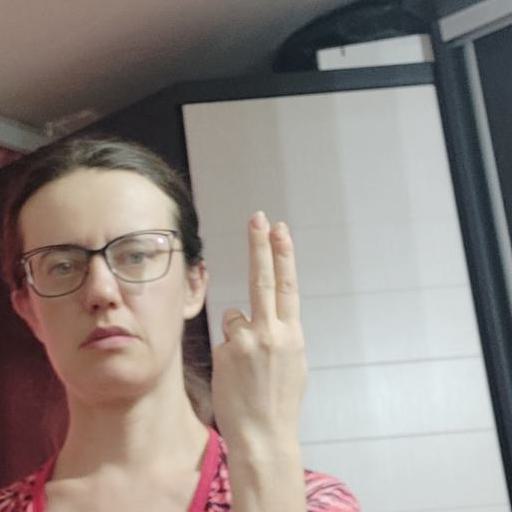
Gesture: two_up_inverted